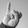
ASL letter: I